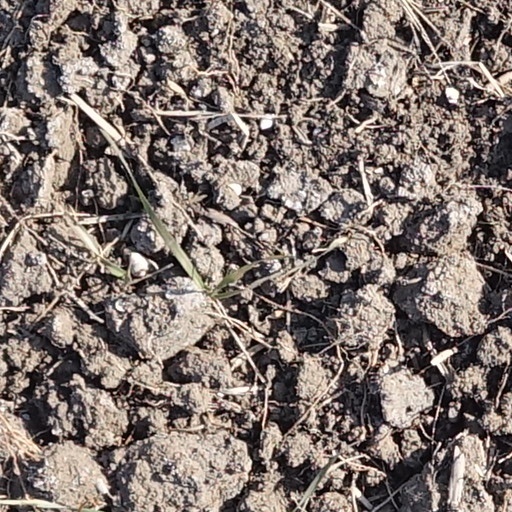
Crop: wheat